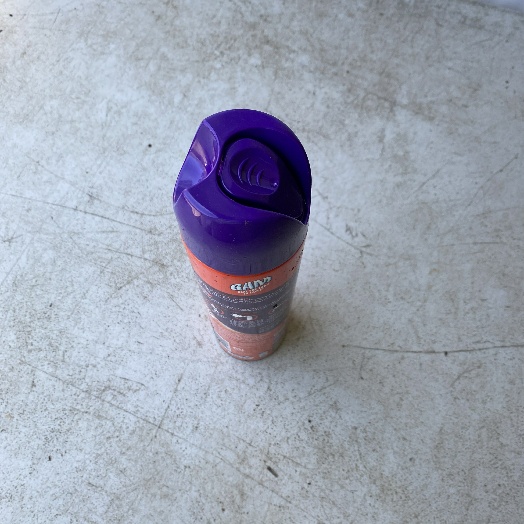
Label: Metal